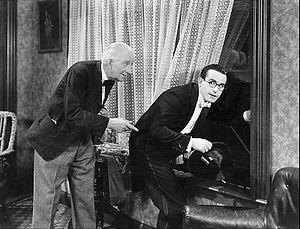
À la hauteur est une comédie américaine, en noir et blanc, sonore, réalisée par Clyde Bruckman et Harold Lloyd, bien que ce dernier ne soit pas crédité à la réalisation, et sortie en 1930. Cette comédie met en scène le comique Harold Lloyd.